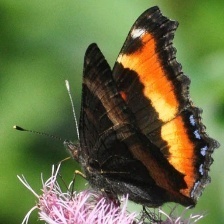
Species: MILBERTS TORTOISESHELL
Butterfly family (ImageNet category): admiral